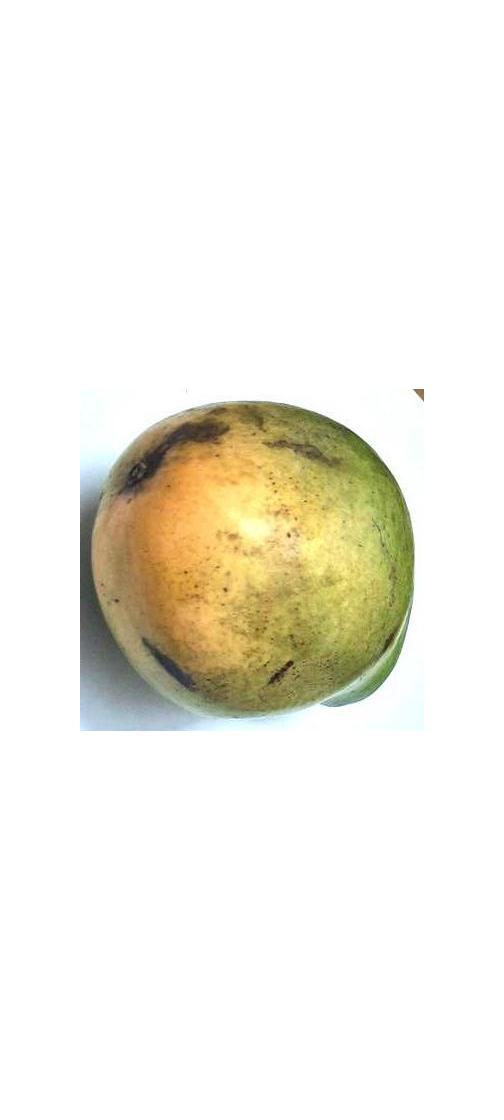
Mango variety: Rupali